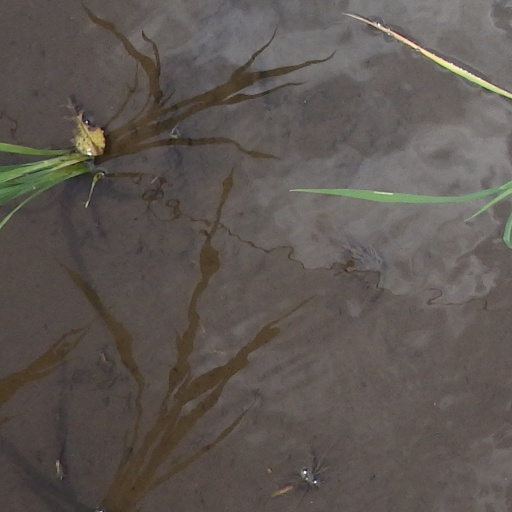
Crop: rice